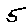
Label: 5